Toxic Love

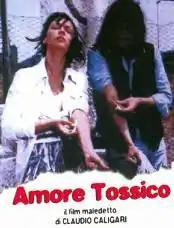

Toxic Love is a 1983 Italian drama film directed by Claudio Caligari. The film depicts a realistic and graphic portrayal of the heroin addiction that afflicted many young drifters in the eighties. The cast was entirely made of amateur actors, of whom most were or had been drug addicts.